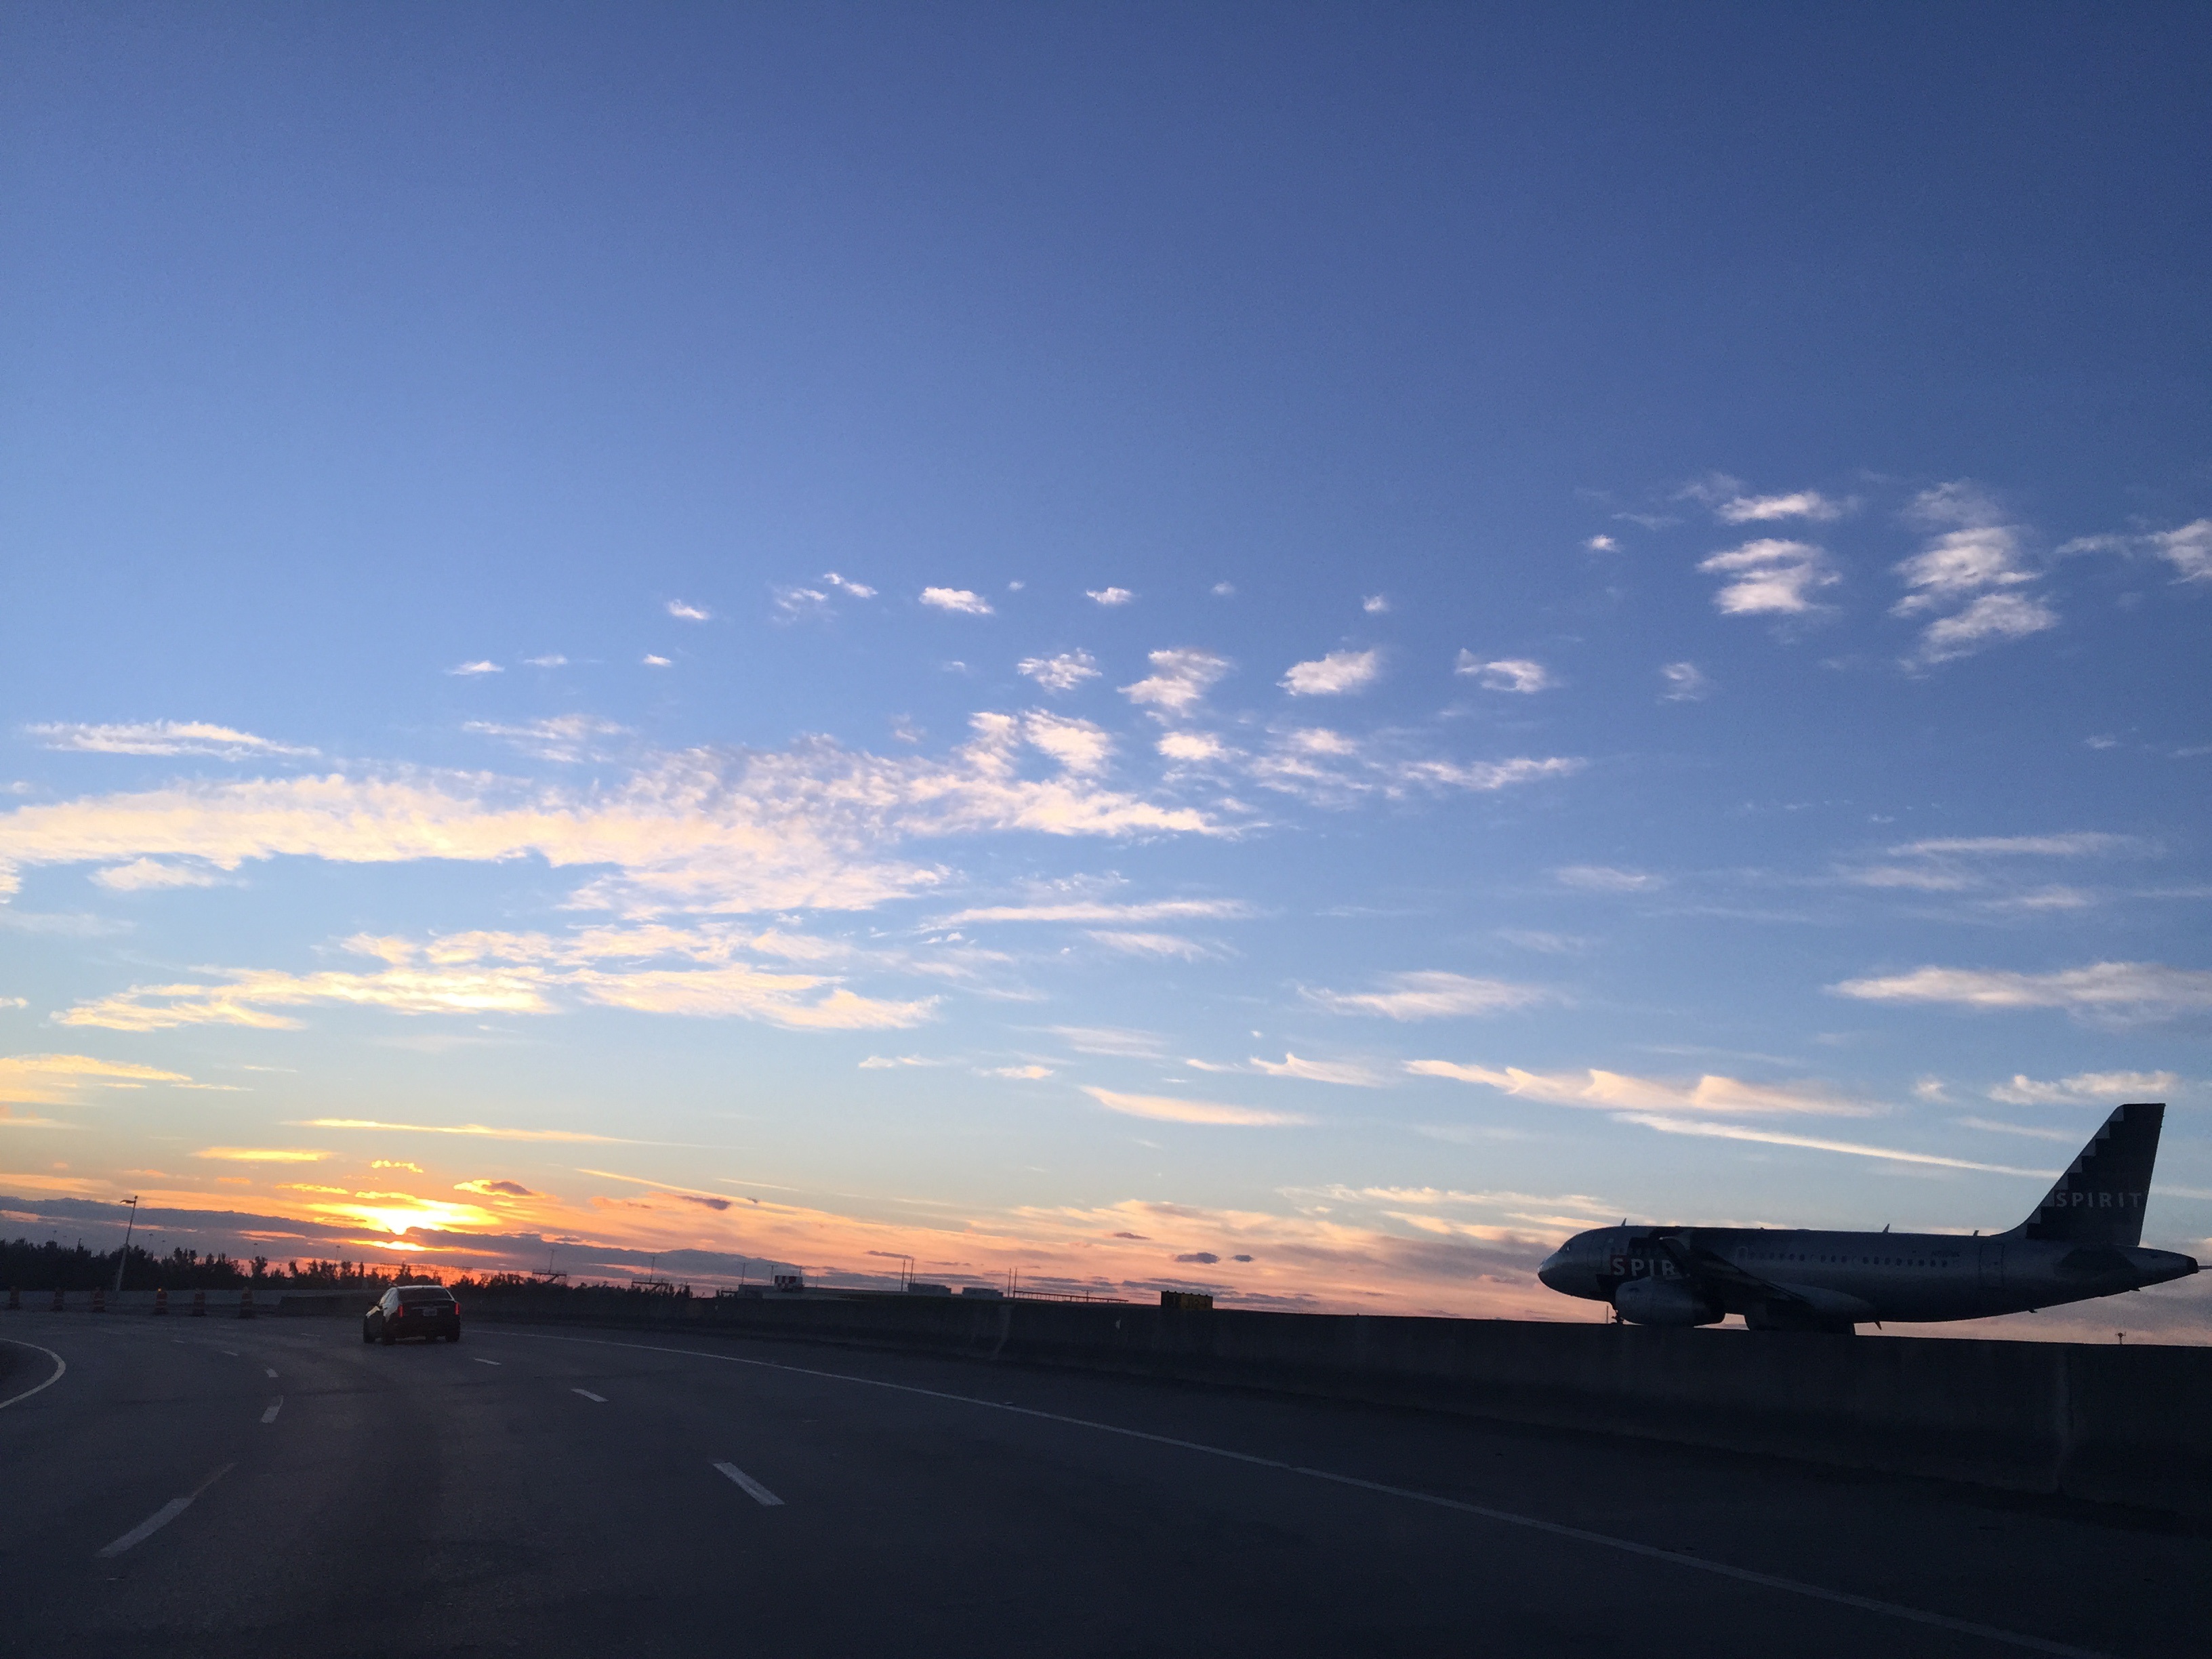
horizon, cloud, sky, sunrise, sunset, morning, dawn, airplane, aircraft, dusk, evening, vehicle, flight, atmosphere of earth